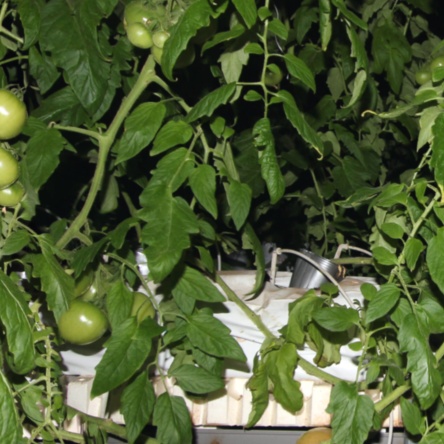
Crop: tomato